Leonhard Ragaz

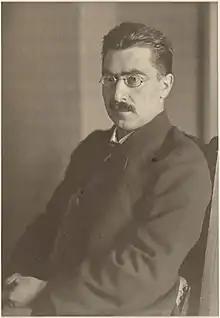
Ragaz in 1914

Leonhard Ragaz (28 July 1868 – 6 December 1945) was a Swiss Reformed theologian and, with Hermann Kutter, one of the founders of religious socialism in Switzerland. He was influenced by Christoph Blumhardt. He was married to the feminist and peace activist Clara Ragaz-Nadig.